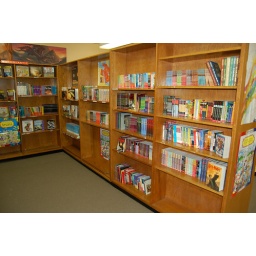
New books stacked in the library at Eagle Academy